Aberdeen Arts Centre

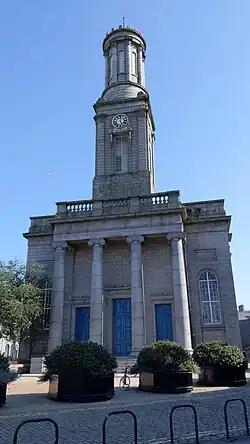

Aberdeen Arts Centre is a theatre and arts centre on King Street in Aberdeen, Scotland with a 350-seater auditorium. It is a Category A listed building.